Jordan Morris

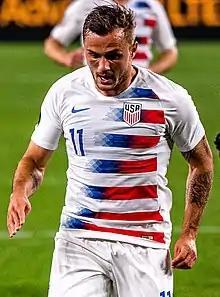
Morris with the United States at the 2019 CONCACAF Gold Cup

In May 2013, Morris was one of 22 players named to the U.S. under-20 squad for the Toulon Tournament where he made three appearances. He also made appearances for the U.S. under-23 national team on August 6, 2014, and scored in a 5–1 win over Barbados.